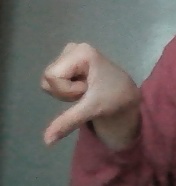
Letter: waw